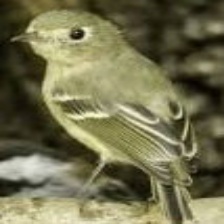
Species: RUBY CROWNED KINGLET
Scientific name: REGULUS CALENDULA